Thomas Person

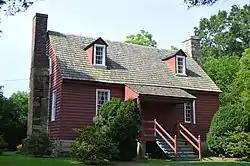
Person's Ordinary at Personton, now known as Littleton

General Person was an early supporter of the University of North Carolina at Chapel Hill. He granted them a gift of one thousand silver dollars to complete their chapel, which later bore his name. He sat on the inaugural Board of Trustees and is listed on the Memorial to Founding Trustees outside Person Hall which also bears his name.